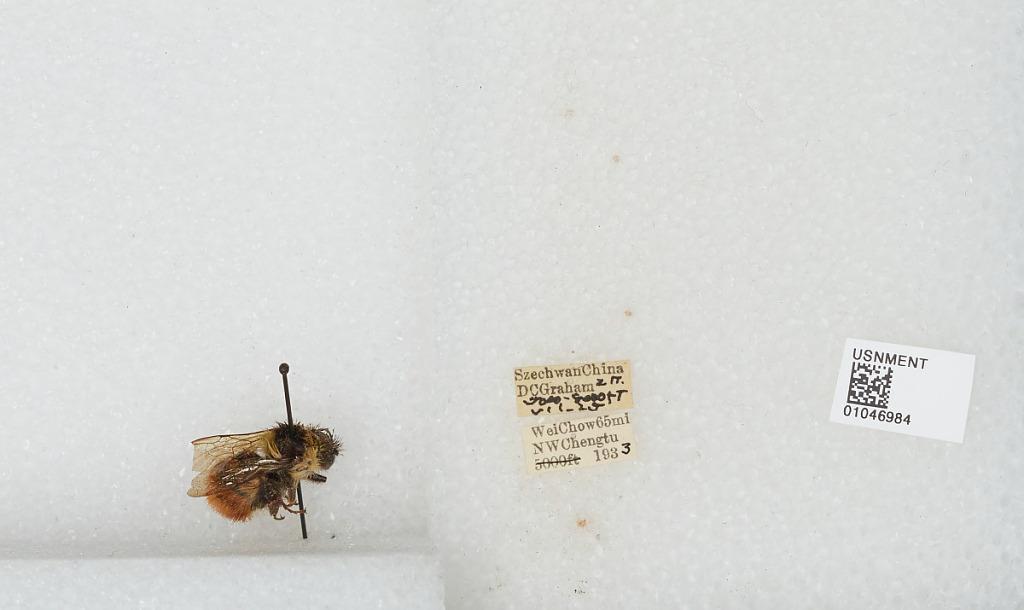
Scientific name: Bombus sp.
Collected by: D. Graham
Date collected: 1933-7-25
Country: China
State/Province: Sichuan
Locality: Wei Chow 65 miles NW Chengdu